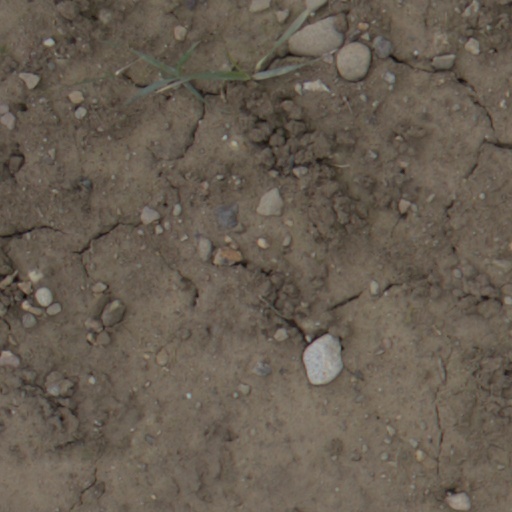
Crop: wheat